1910 Portland Beavers season

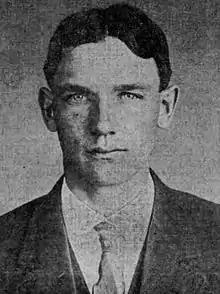
Vean Gregg

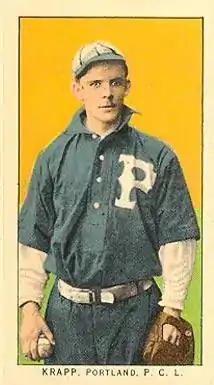
Gene Krapp

Vean Gregg, a native of Chehalis, Washington, appeared in 53 games (383-1/3 innings) and compiled a 32–18 record. He led the PCL with 373 strikeouts and ranked second in the league with a 1.53 earned run average (ERA) and 32 wins.